Het Vrije Volk

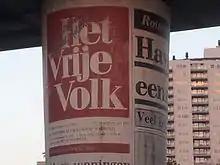
Front page of "Het Vrije Volk" on a pillar near a metro station in Rotterdam

Het Volk, later Het Vrije Volk, was a Dutch socialdemocratic daily newspaper that existed from 1990 to 1991. In 1991, it merged with the "Rotterdams Nieuwsblad", under the new title "Rotterdams Dagblad", which later merged with the "Algemeen Dagblad". The last issue of "Het Vrije Volk" was published on 30 March 1991.